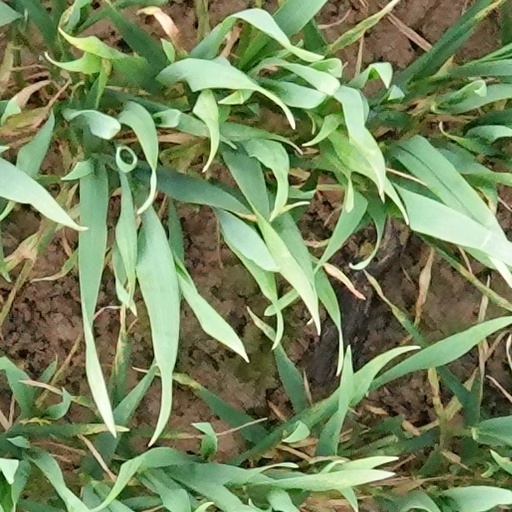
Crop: wheat